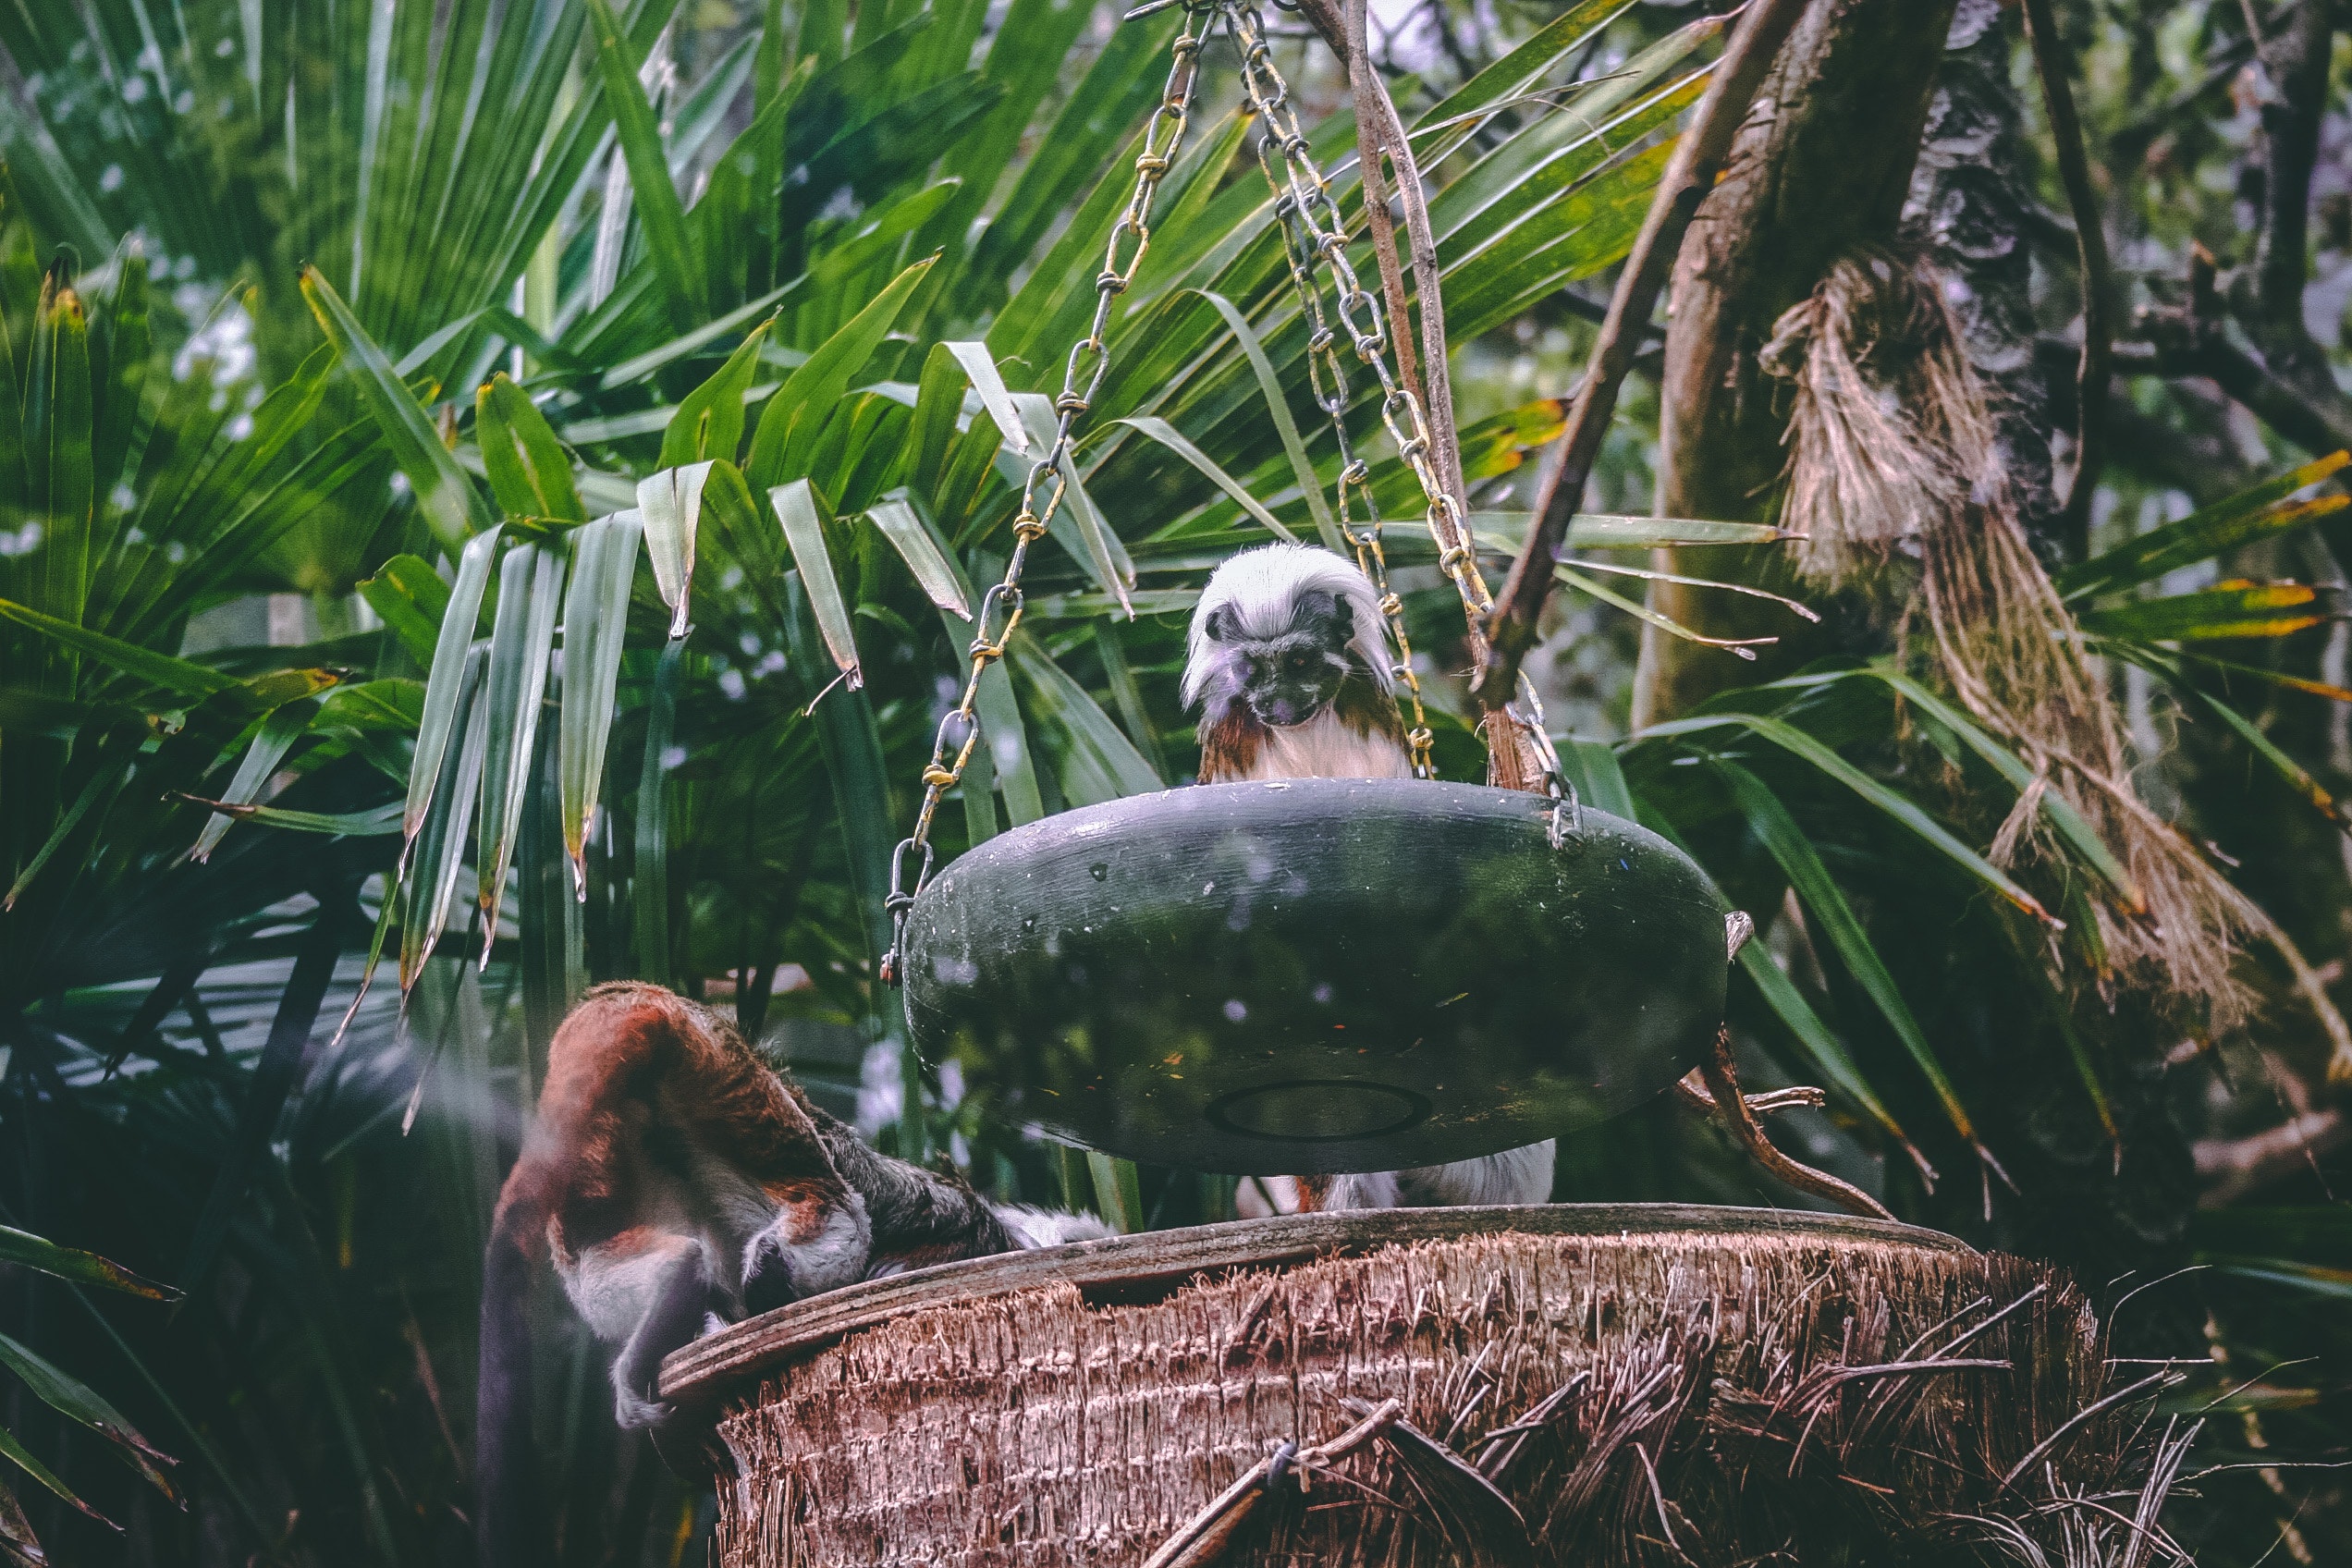
botany, biome, bird, tree, plant, palm tree, arecales